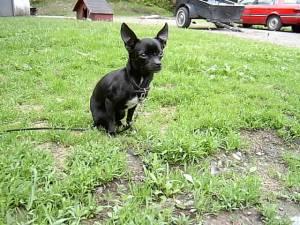
Breed: chihuahua